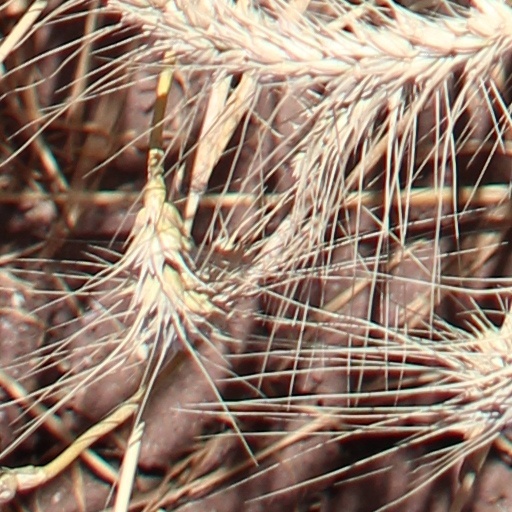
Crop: wheat